Extinction (astronomy)

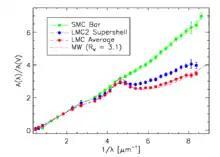
Plot showing the average extinction curves for the MW, LMC2, LMC, and SMC Bar. The curves are plotted versus 1/wavelength to emphasize the UV.

The form of the standard extinction curve depends on the composition of the ISM, which varies from galaxy to galaxy. In the Local Group, the best-determined extinction curves are those of the Milky Way, the Small Magellanic Cloud (SMC) and the Large Magellanic Cloud (LMC).